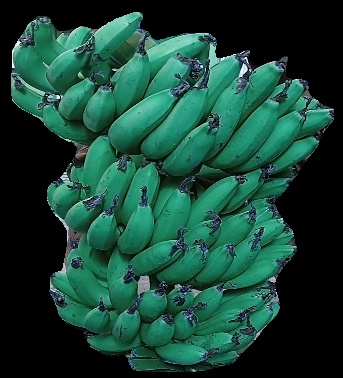
Variety: pachbale
Grade: grade3